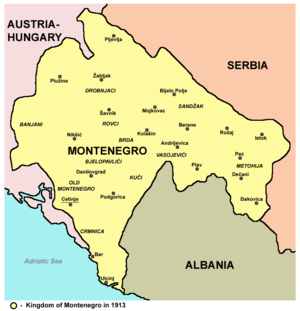
Le royaume du Monténégro était un État des Balkans, proclamé le 28 août 1910 et dirigé par Nikola I Petrović-Njegoš. Le 28 novembre 1918, il intégra le royaume de Serbie, trois jours avant la proclamation du royaume des Serbes, Croates et Slovènes.